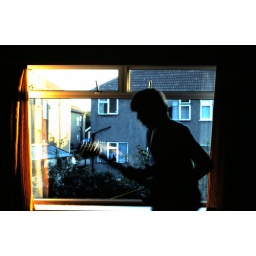
me in window with guitar 1982